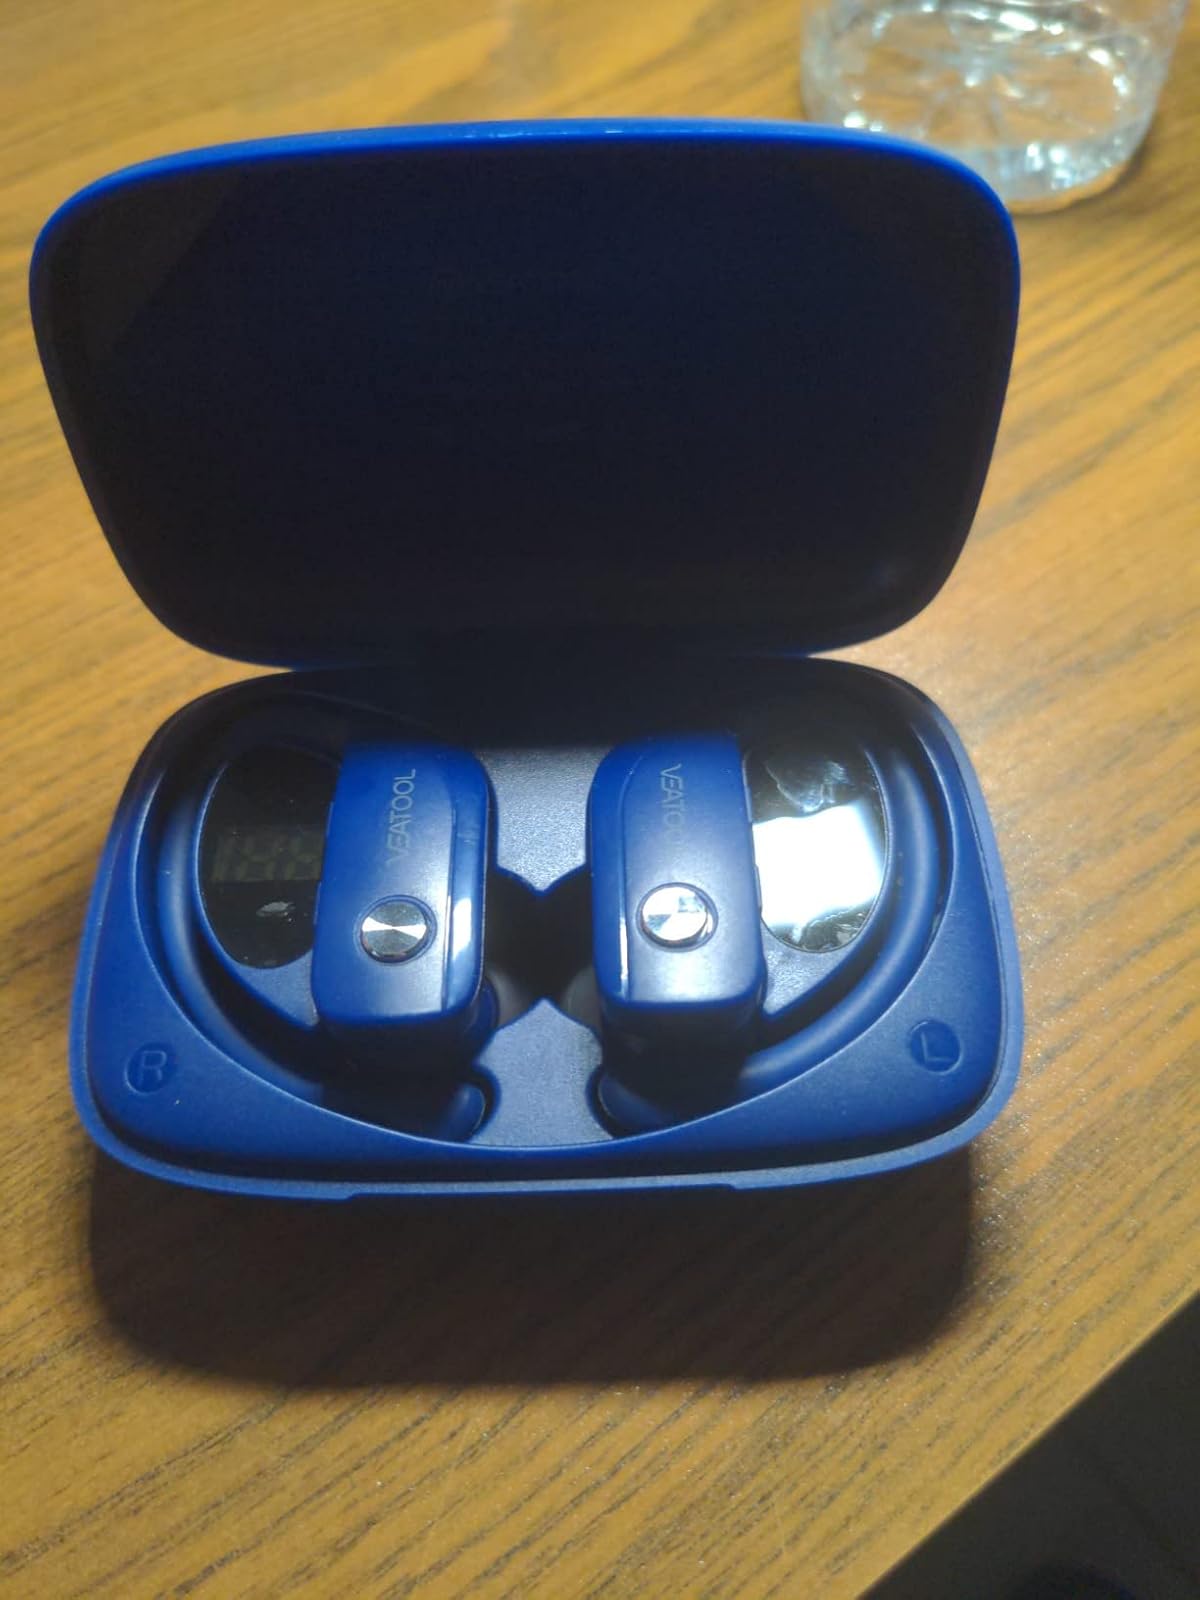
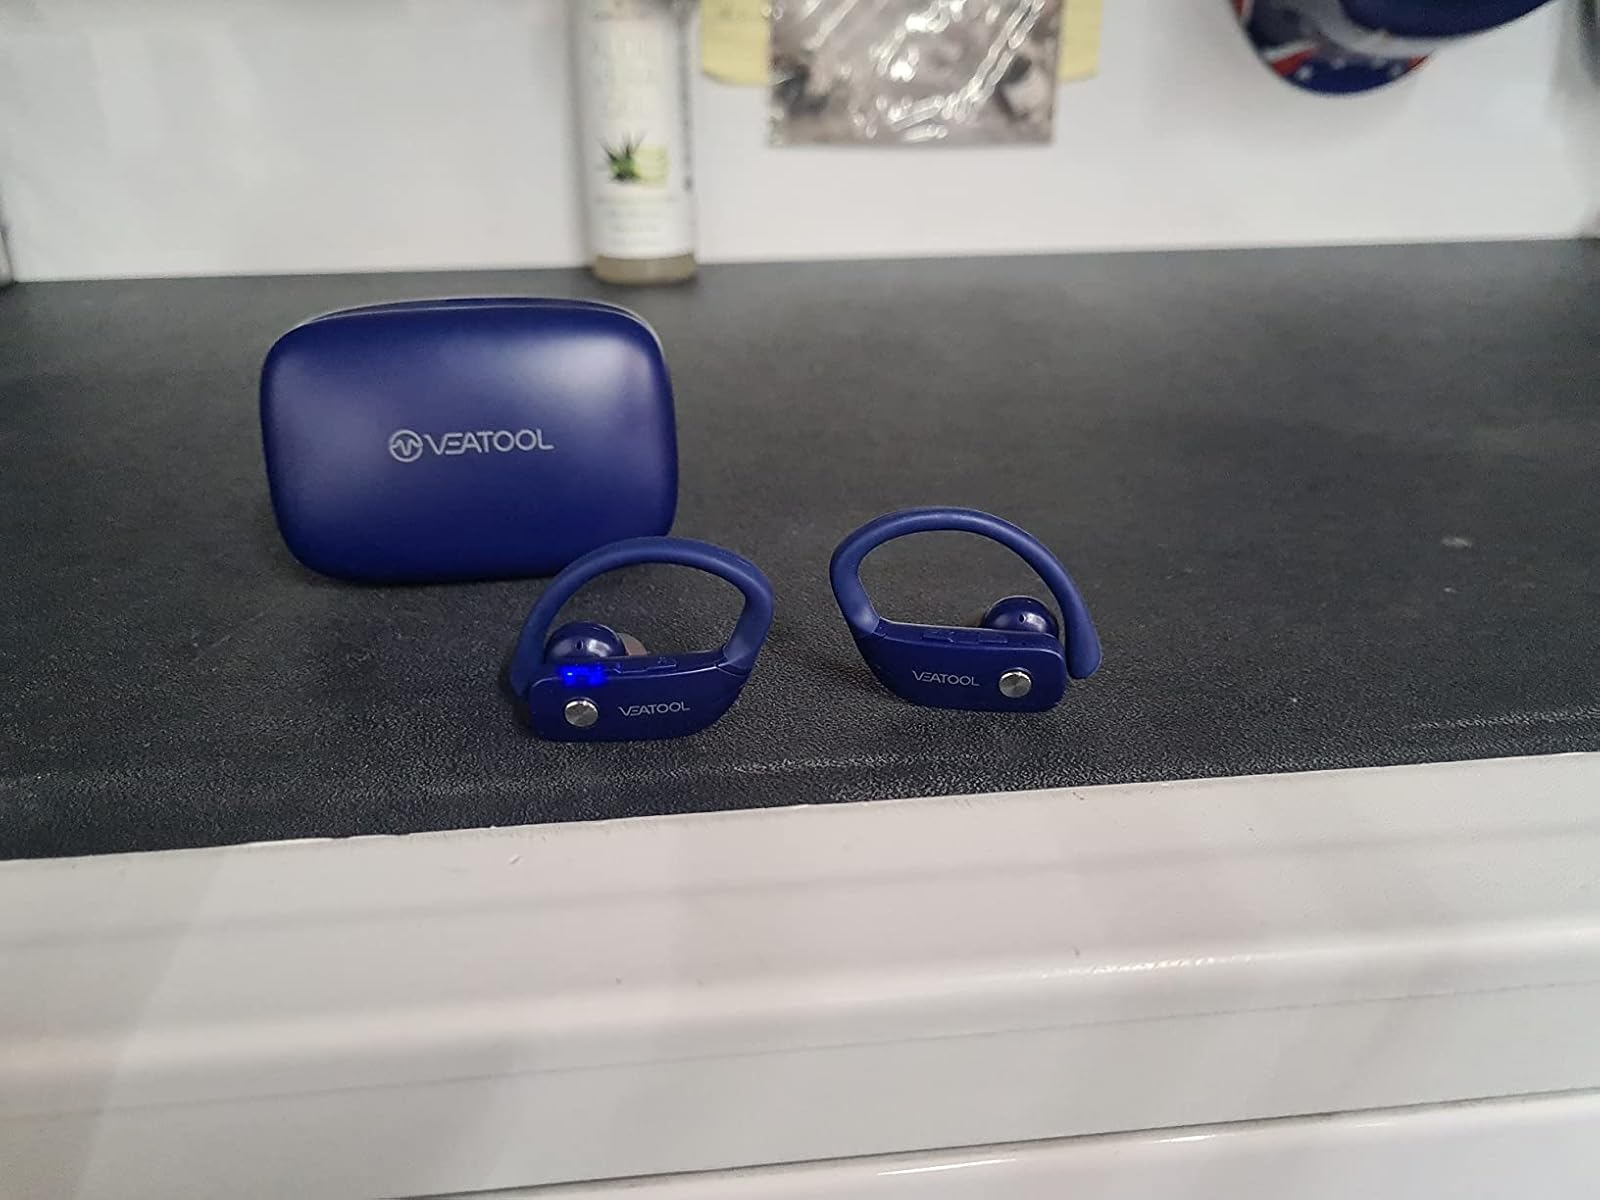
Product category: earbuds
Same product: yes